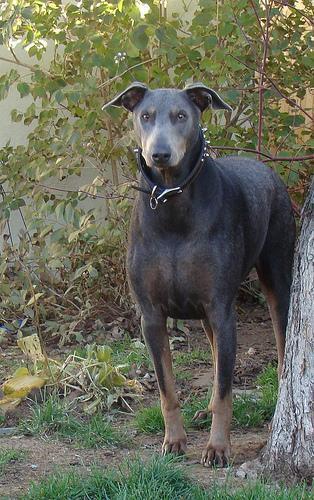
Doberman